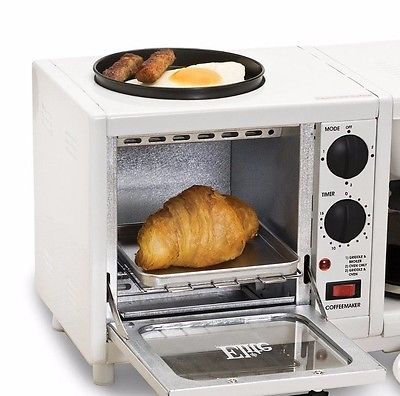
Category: toaster